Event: Nepal Earthquake
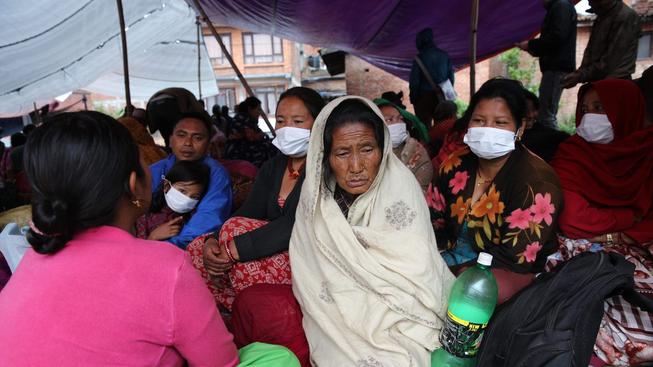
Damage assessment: no_damage